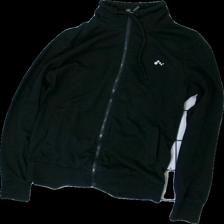
View: front
Type: Sweater
Category: Unisex
Brand: Only
Colors: Black
Material: 65% polyester, 35% cotton
Cut: Regular
Size: L
Season: All
Price range: <50
Recommended usage: Export
Description: basic black sweater